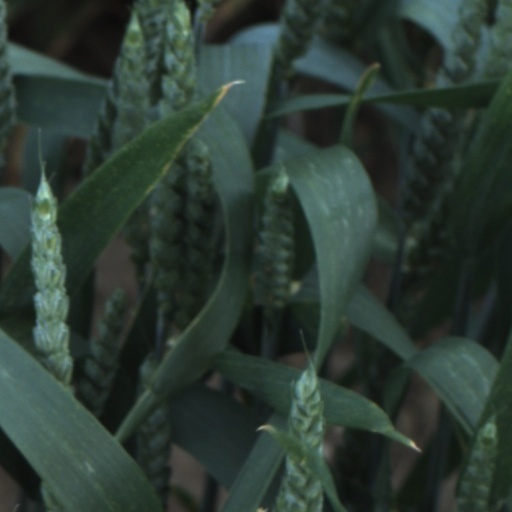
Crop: wheat